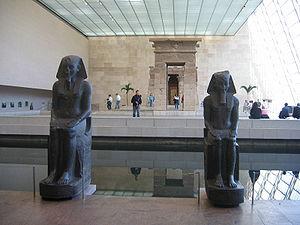
La culture des États-Unis tire ses origines et est principalement fondée sur la culture occidentale, mais est aussi influencée par de nombreuses autres cultures et peuples comme les Afro-Américains, les Amérindiens, les Asio-Américains, les Polynésiens et les Latino-américains. Elle possède toutefois ses propres caractéristiques sociales et culturelles, notamment sa langue, sa musique, son cinéma, ses arts, ses codes sociaux, sa cuisine et son folklore. Les États-Unis d'Amérique sont un pays divers ethniquement et racialement en conséquence d'immigrations massives en provenance de nombreux pays tout au long de leur histoire.
L'Égypte passe sous domination romaine en 30 av. J.-C. Elle conserve un statut particulier durant tout l'Empire romain. Le pays reste un des principaux greniers à blé pour Rome, ainsi que la source de matériaux utilisés à Rome, tels que le granite, extrait du Mons Claudianus, et le porphyre, extrait du Mons Porphyrites, qui transitaient via Coptos. La religion égyptienne continue de rayonner dans l'ensemble du bassin méditerranéen. Le pays bénéficie de la Pax Romana pendant plusieurs dizaines d'années.